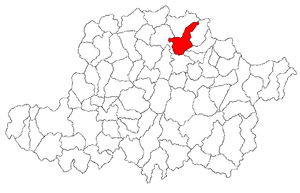
Beliu est une commune du județ d'Arad, Roumanie qui compte 3 057 habitants.